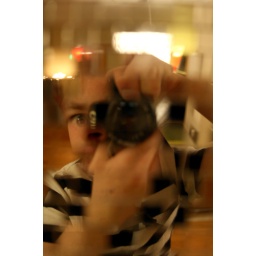
Eye in a mirror ball